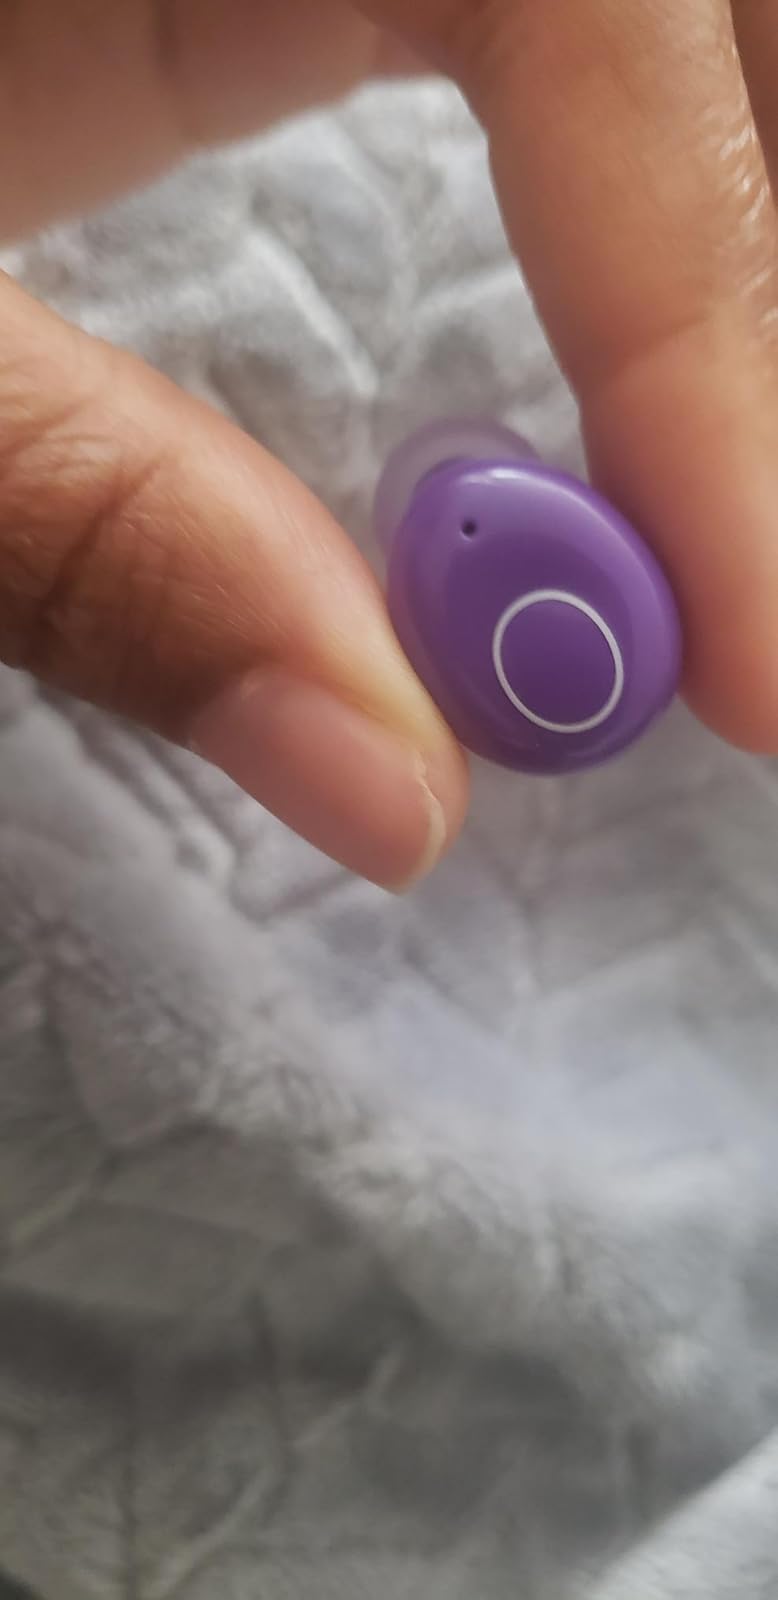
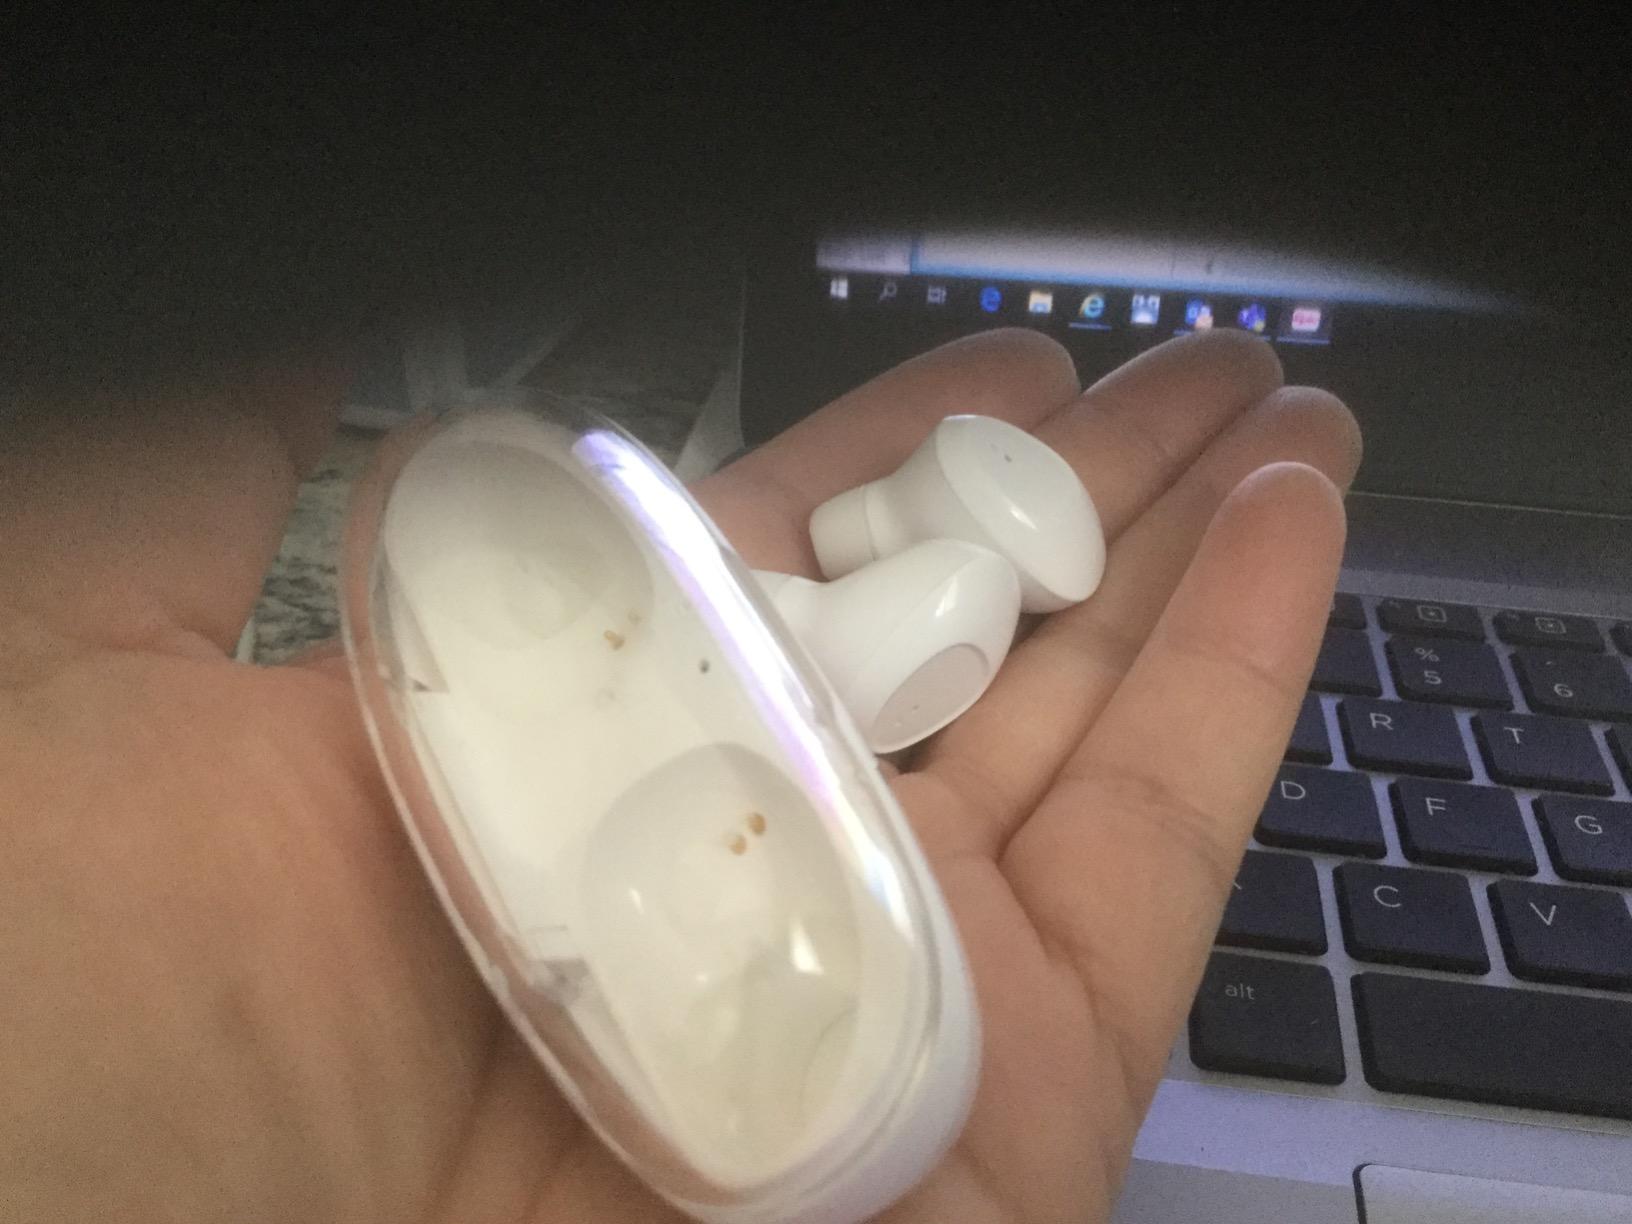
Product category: earbuds
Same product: no